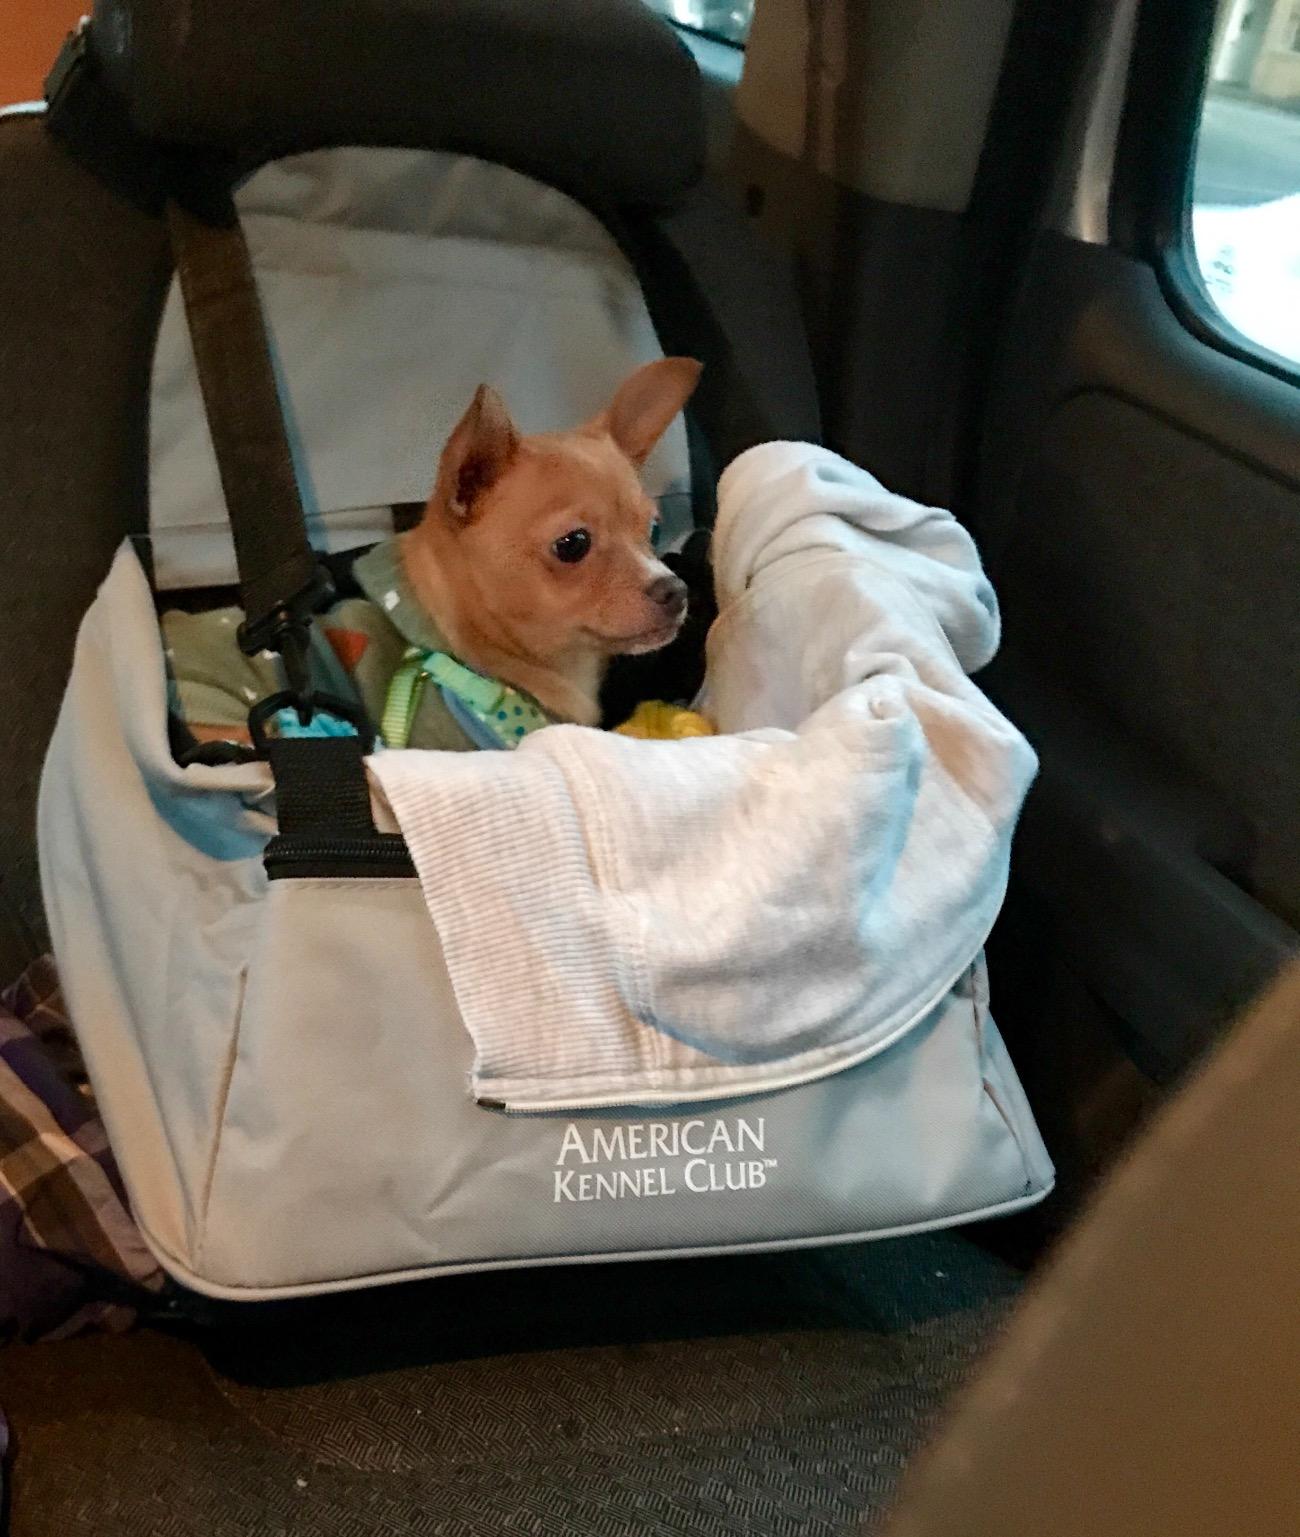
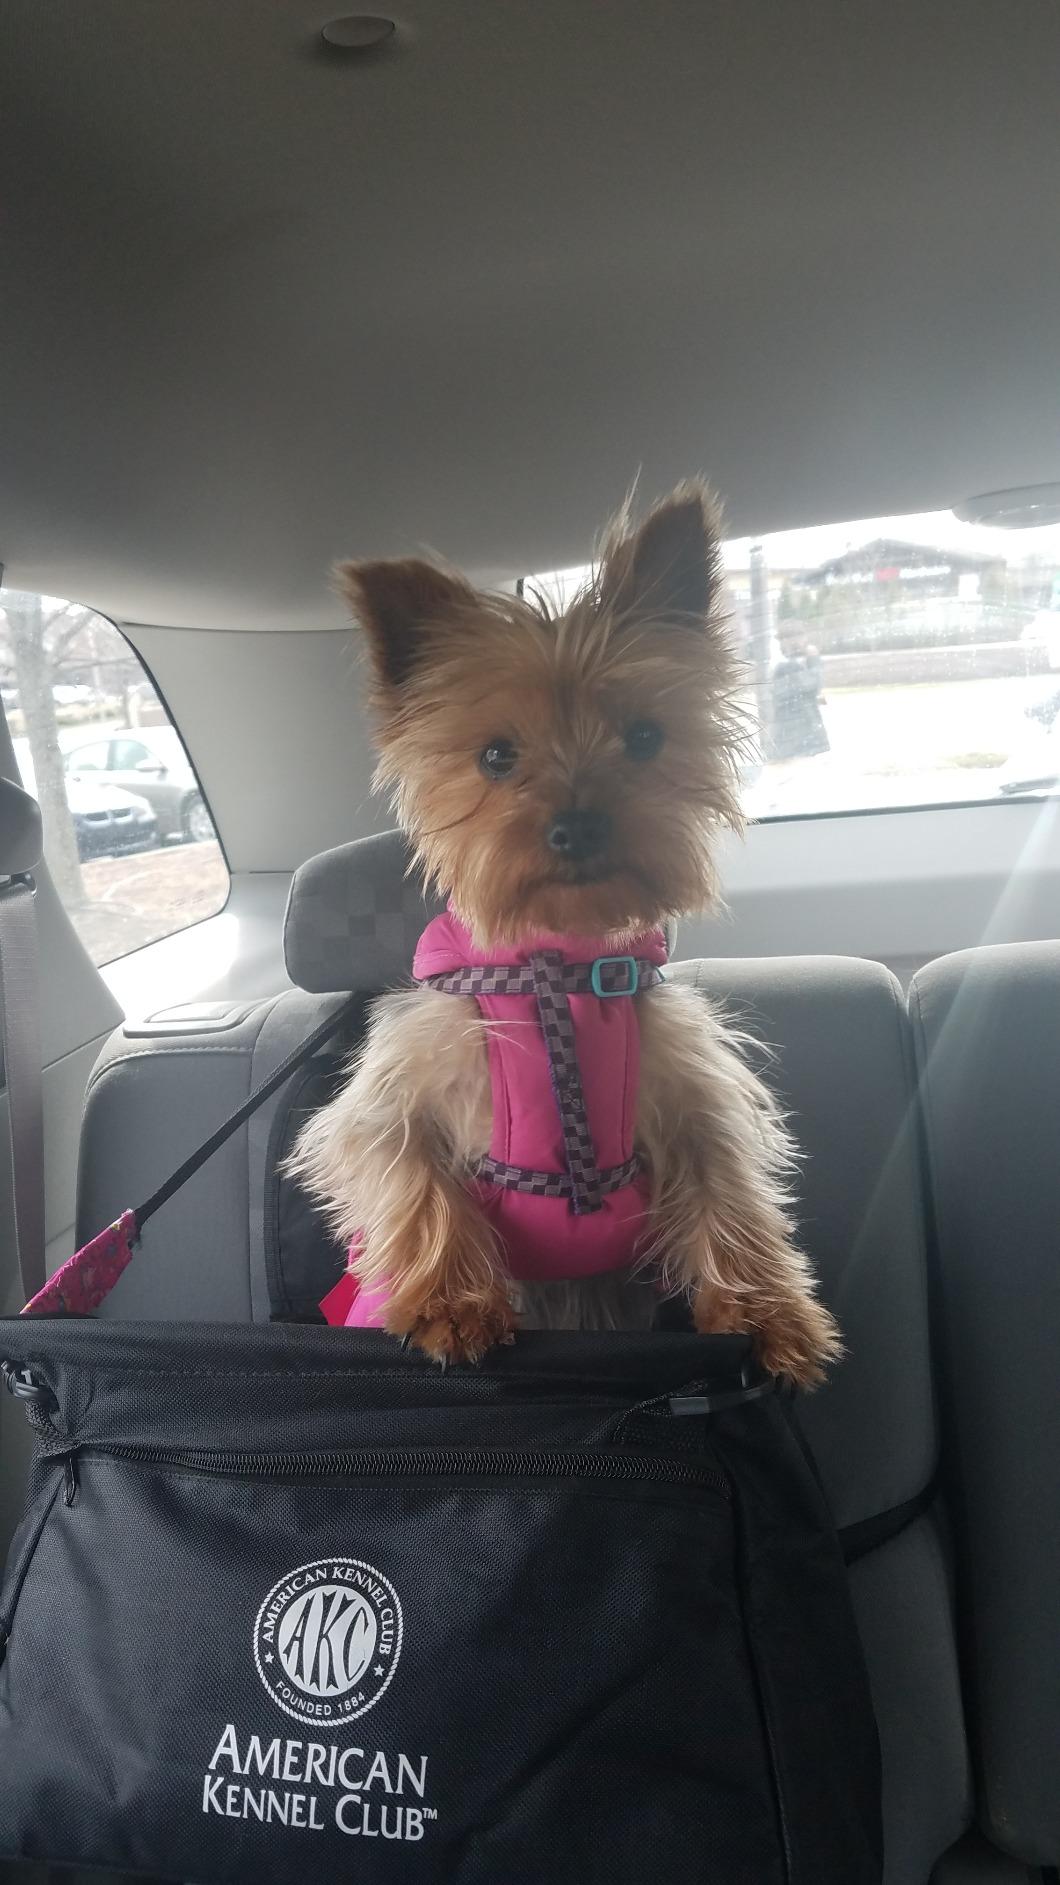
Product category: items_kennel
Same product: no